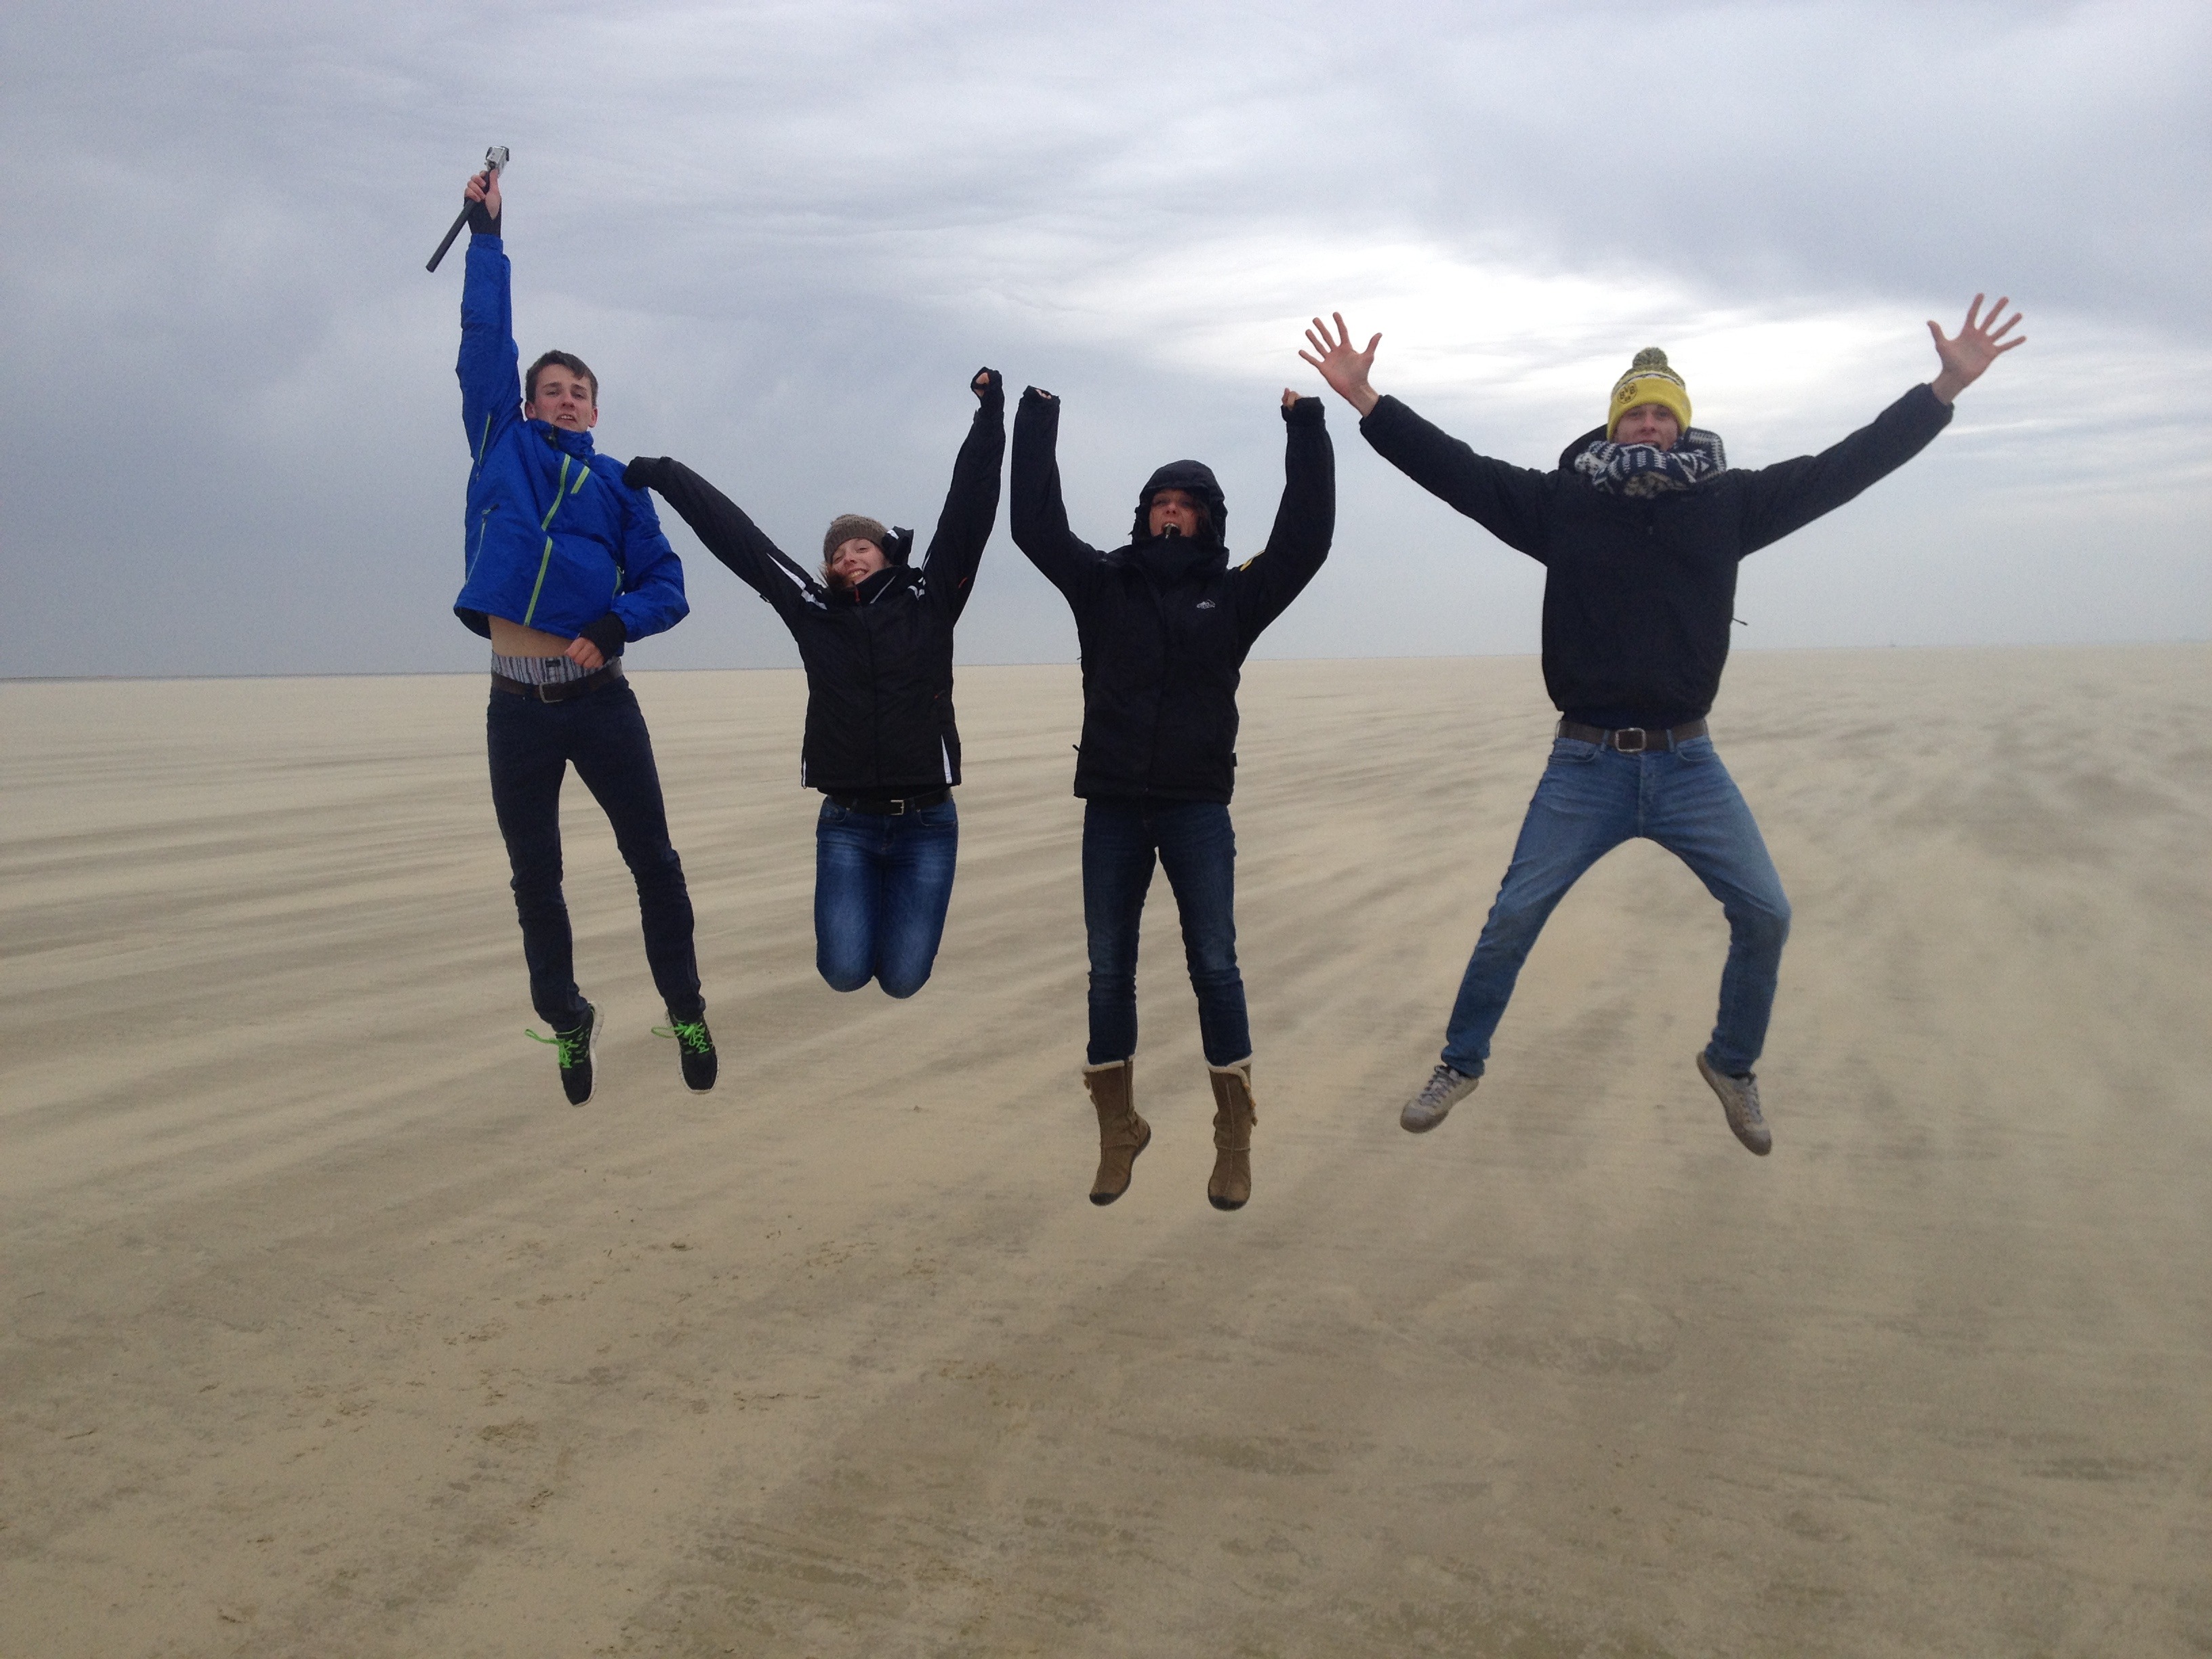
beach, group, girl, boy, jump, human, blue, funny, joy, sandstorm, personal, atmosphere of earth